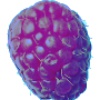
Label: Raspberry 1